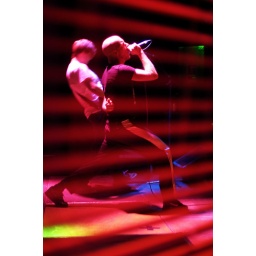
underground-mini-festivals in het Gaslab in Eindhoven. Foto's gemaakt door Bart van Overbeeke.